Silent Scream (1979 film)

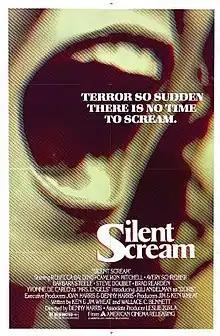
Theatrical poster, stylized as "Silent Scream"

The Silent Scream is a 1979 American slasher film directed by Denny Harris, and starring Rebecca Balding, Cameron Mitchell, Barbara Steele and Yvonne De Carlo. The film follows a college student who finds rooming in a hilltop boarding house where a homicidal killer is on the loose.